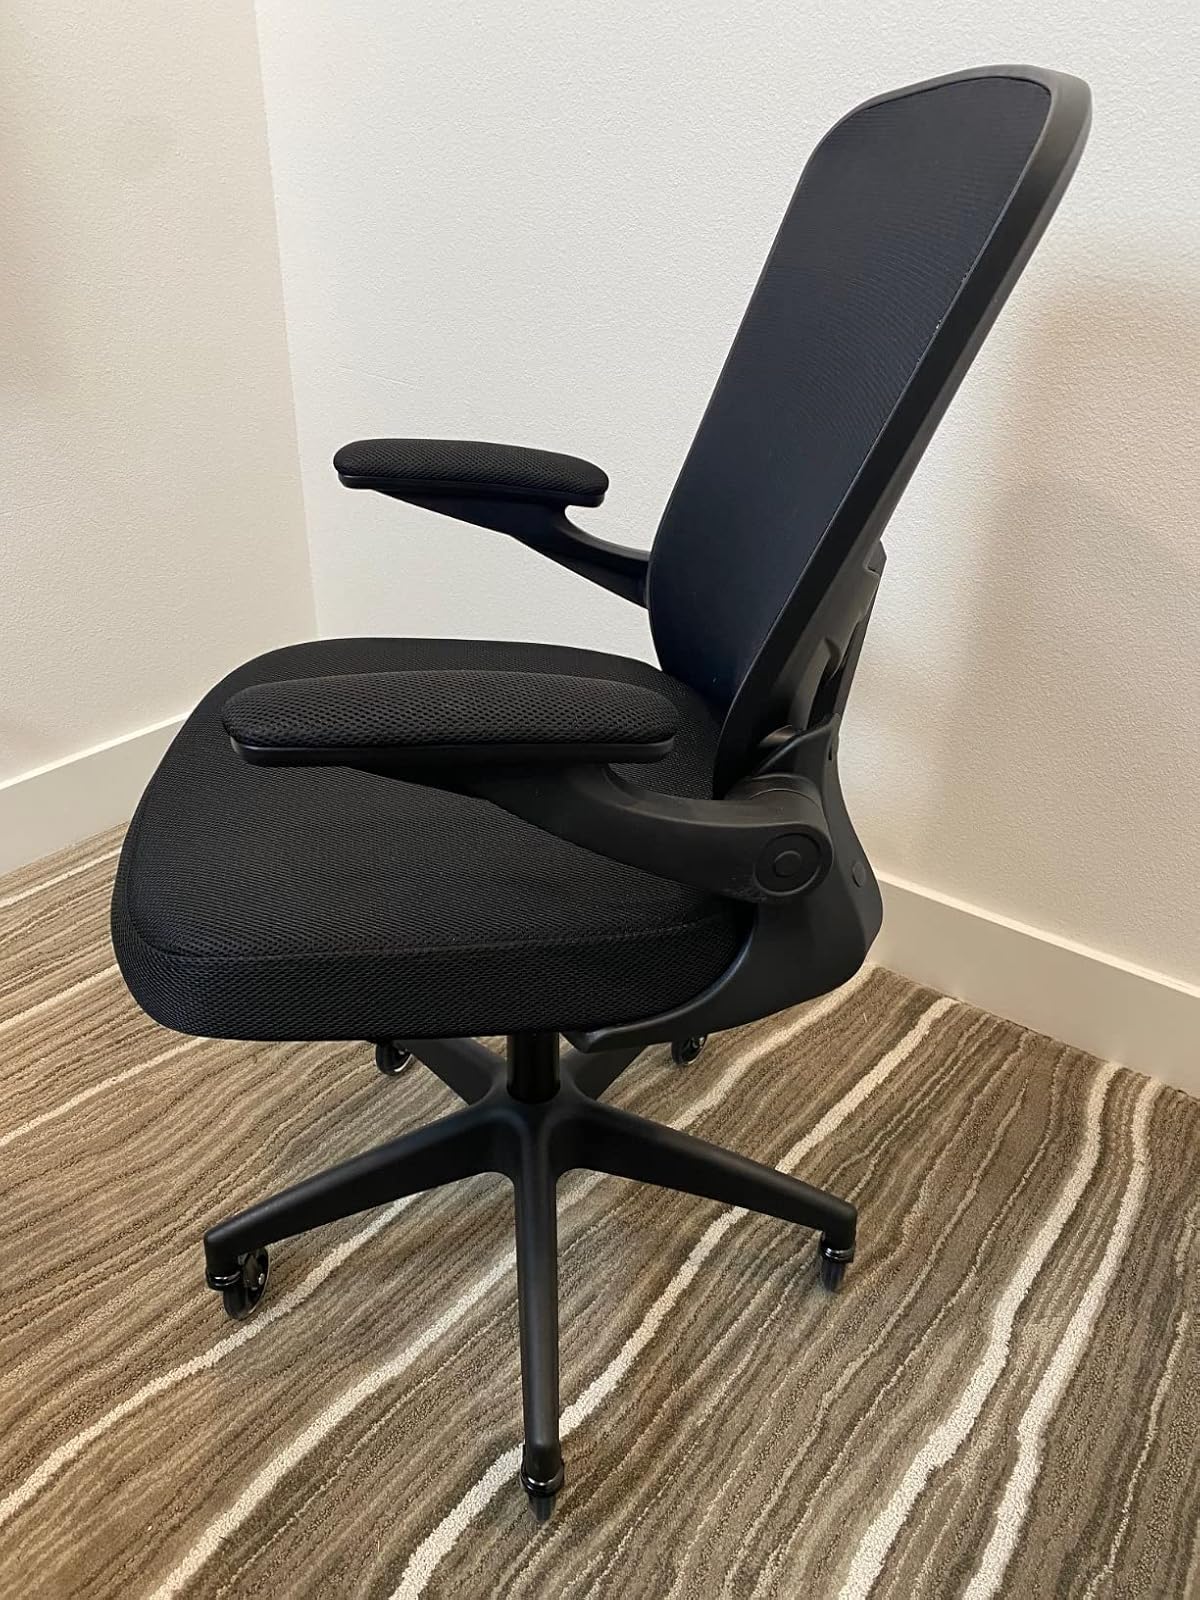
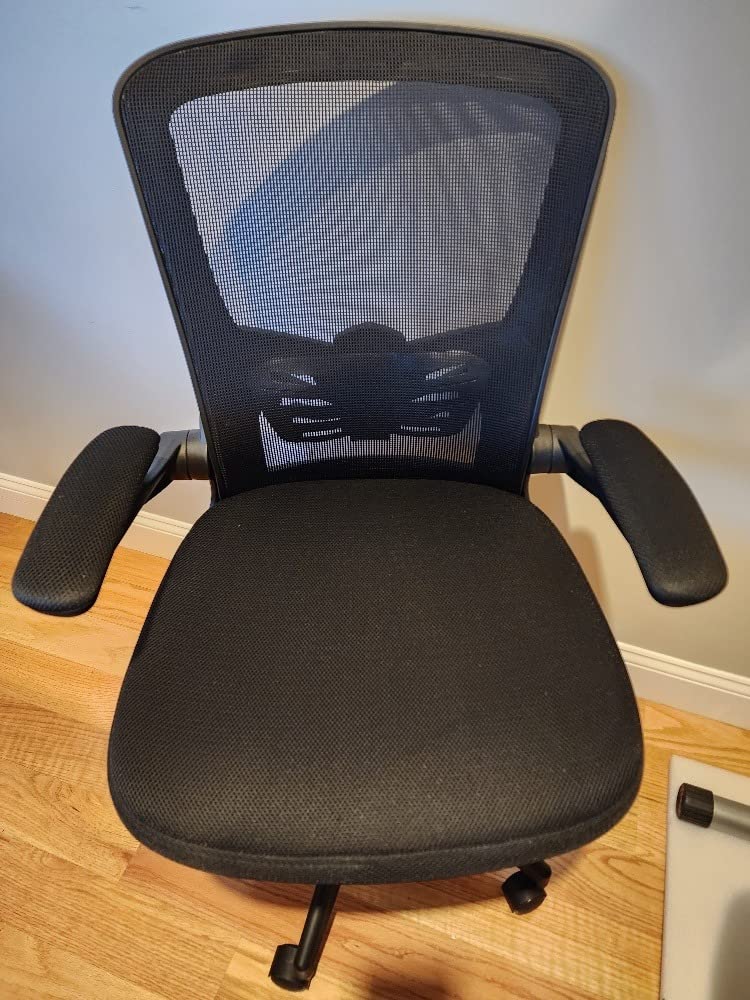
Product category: items_chair
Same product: yes